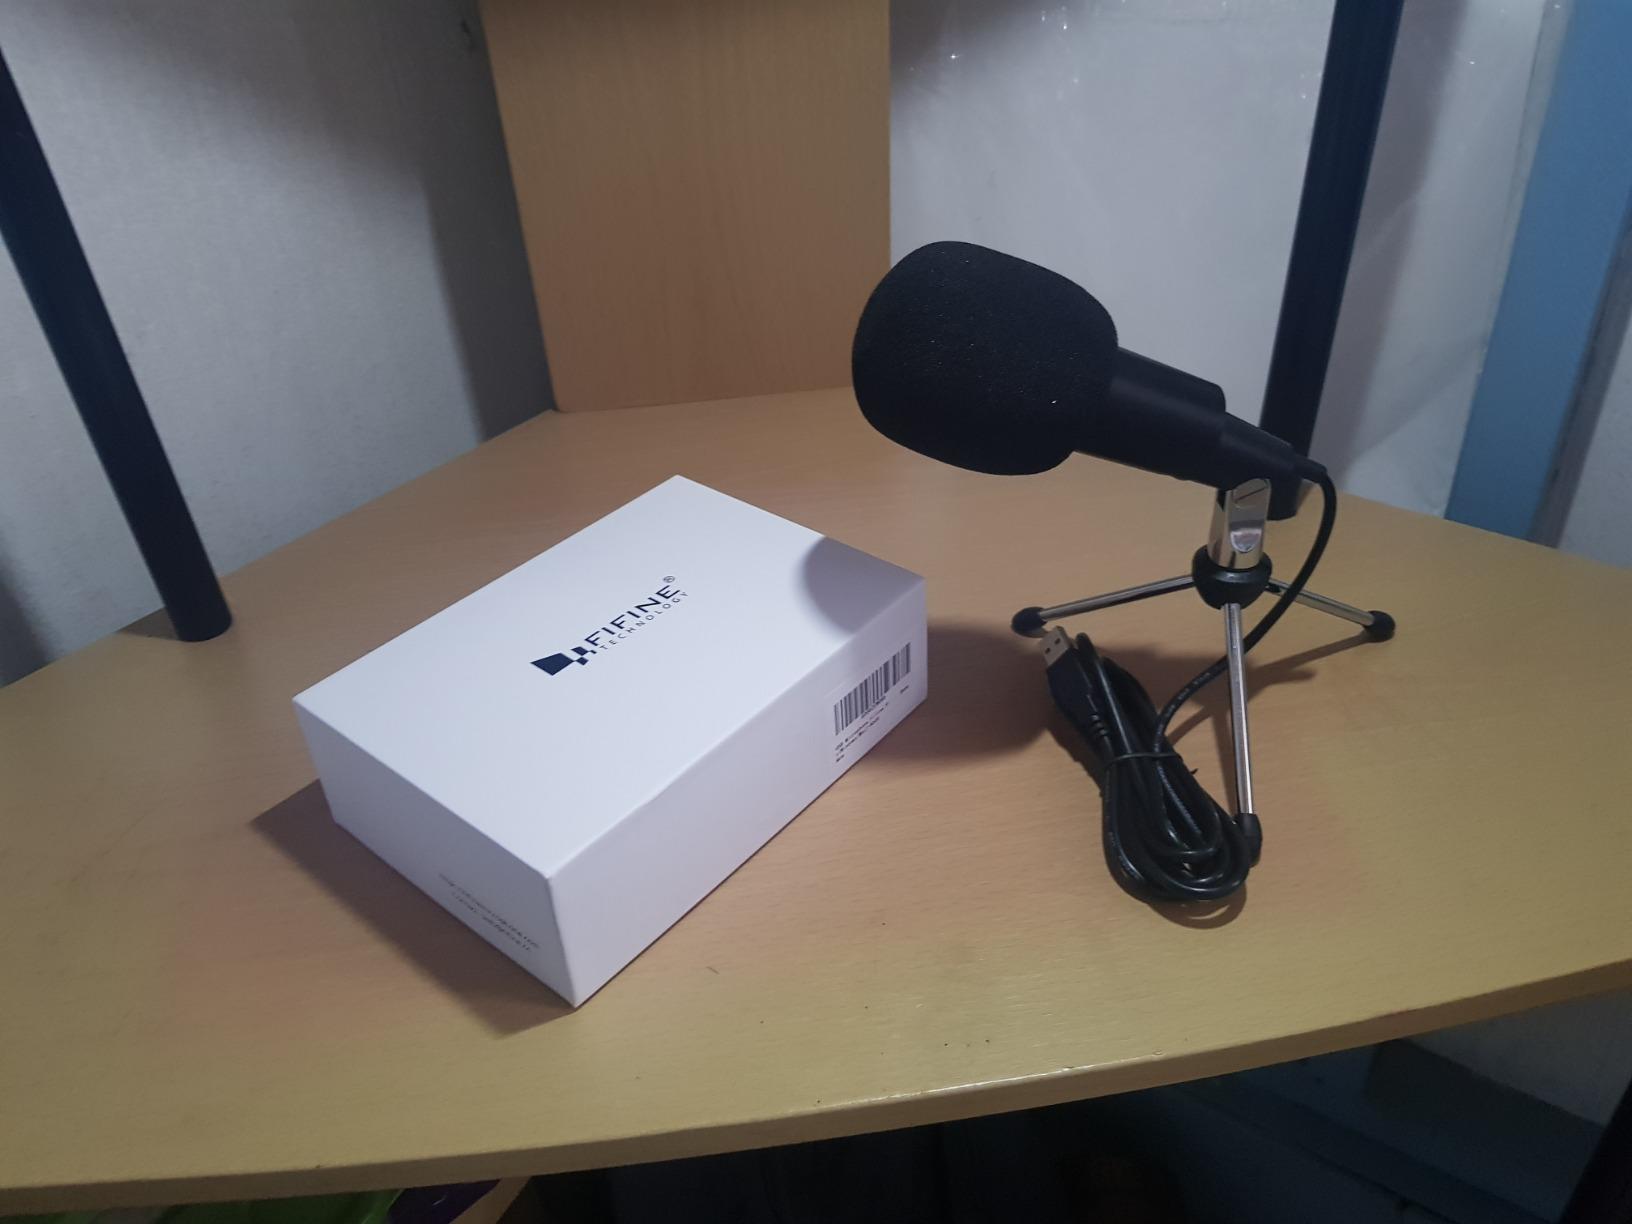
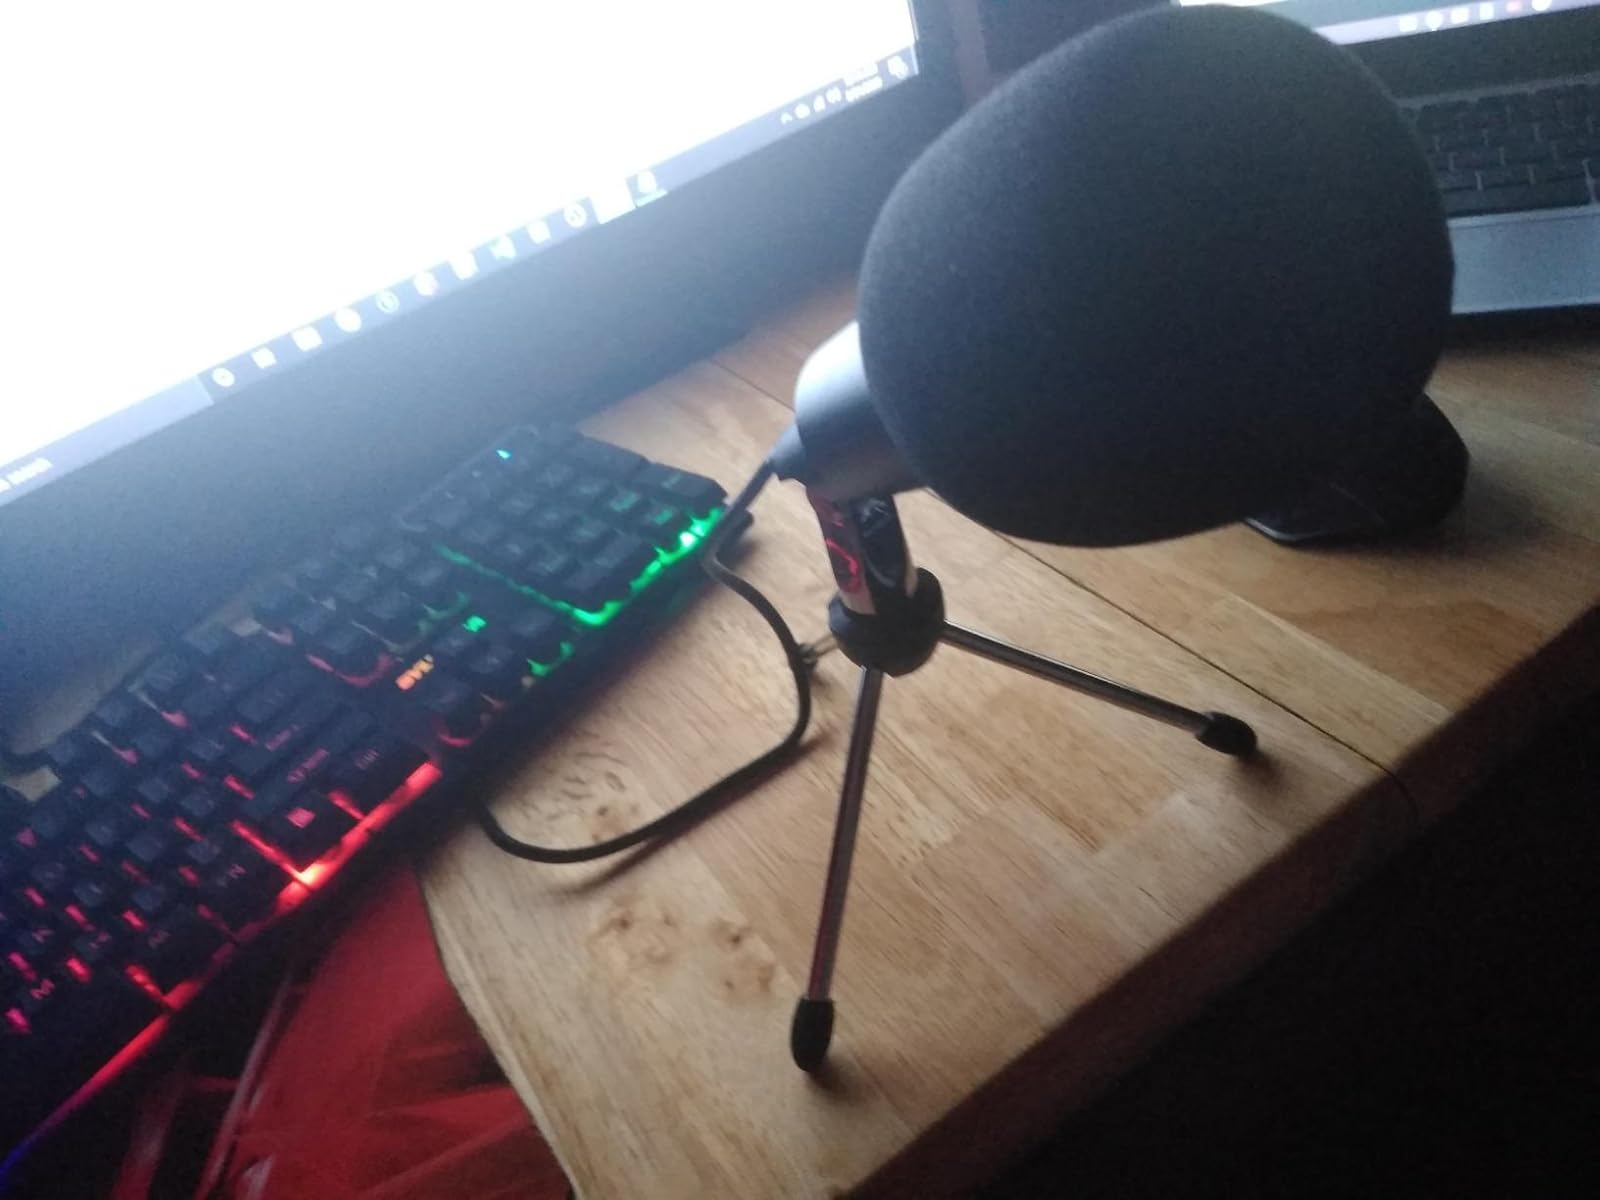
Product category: microphone
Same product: yes